Thijs Aerts

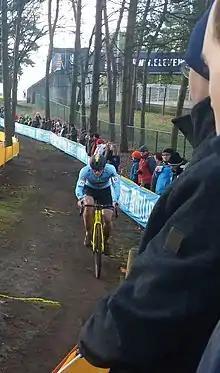
Aerts in 2017

Thijs Aerts (born 3 November 1996) is a Belgian cyclist, who currently rides for UCI Continental team . He competed in the men's under-23 event at the 2016 UCI Cyclo-cross World Championships in Heusden-Zolder. His brother Toon is also a professional cyclist.